History of rock climbing

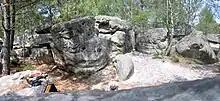
The forest of Fontainebleau, the birthplace of bouldering at the turn of the 20th-century.

There are early documented examples of people "rock climbing" to achieve various objectives. The "Le Quart Livre" records that in 1492, ordered by his king, Antoine de Ville used castle siege tactics to ascend Mont Aiguille, a 300-meter rock tower, near Grenoble, France. In 1695, Martin Martin described the traditional practice of fowling by climbing with the use of ropes in the Hebrides of Scotland, especially on St Kilda.